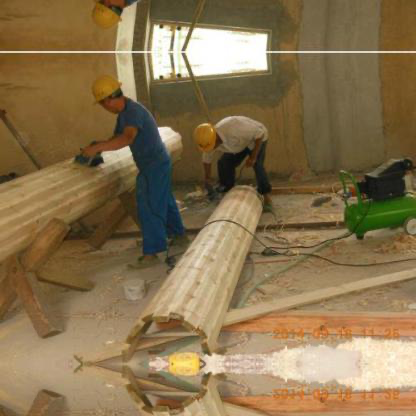
Objects in the image:
label: helmet
label: helmet
label: helmet